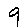
Label: 9